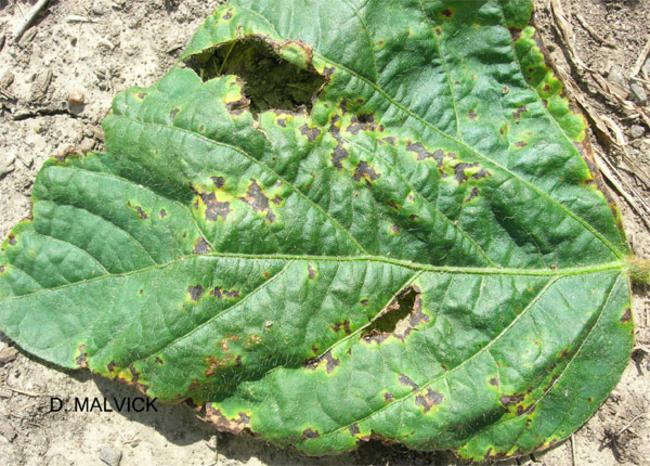
Plant: Soybean
Disease: soybean bacterial blight